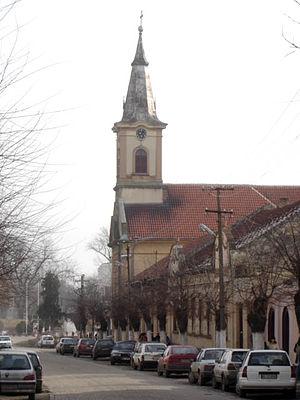
Potisje est une région de Serbie. Elle est située dans la province de Voïvodine.